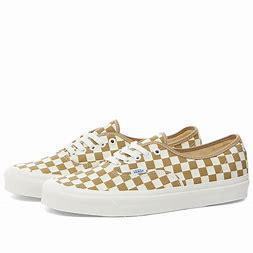
Brand: Vans
Model: UA Authentic 44 DX